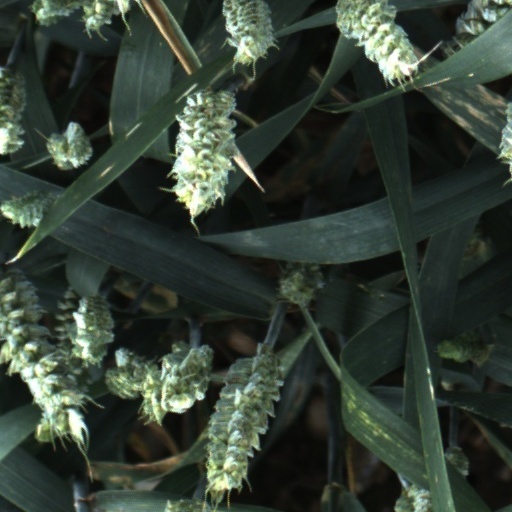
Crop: wheat